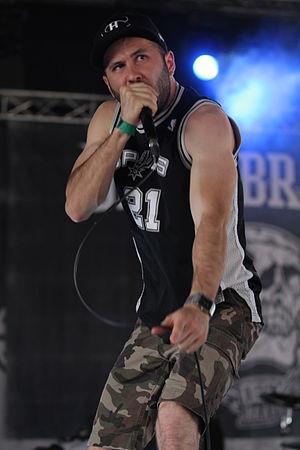
Obey the Brave est un groupe de punk hardcore et metalcore canadien, originaire de Montréal et Ottawa. Formé en 2011, il réunit entre autres d'anciens membres de Despised Icon et de Blind Witness.